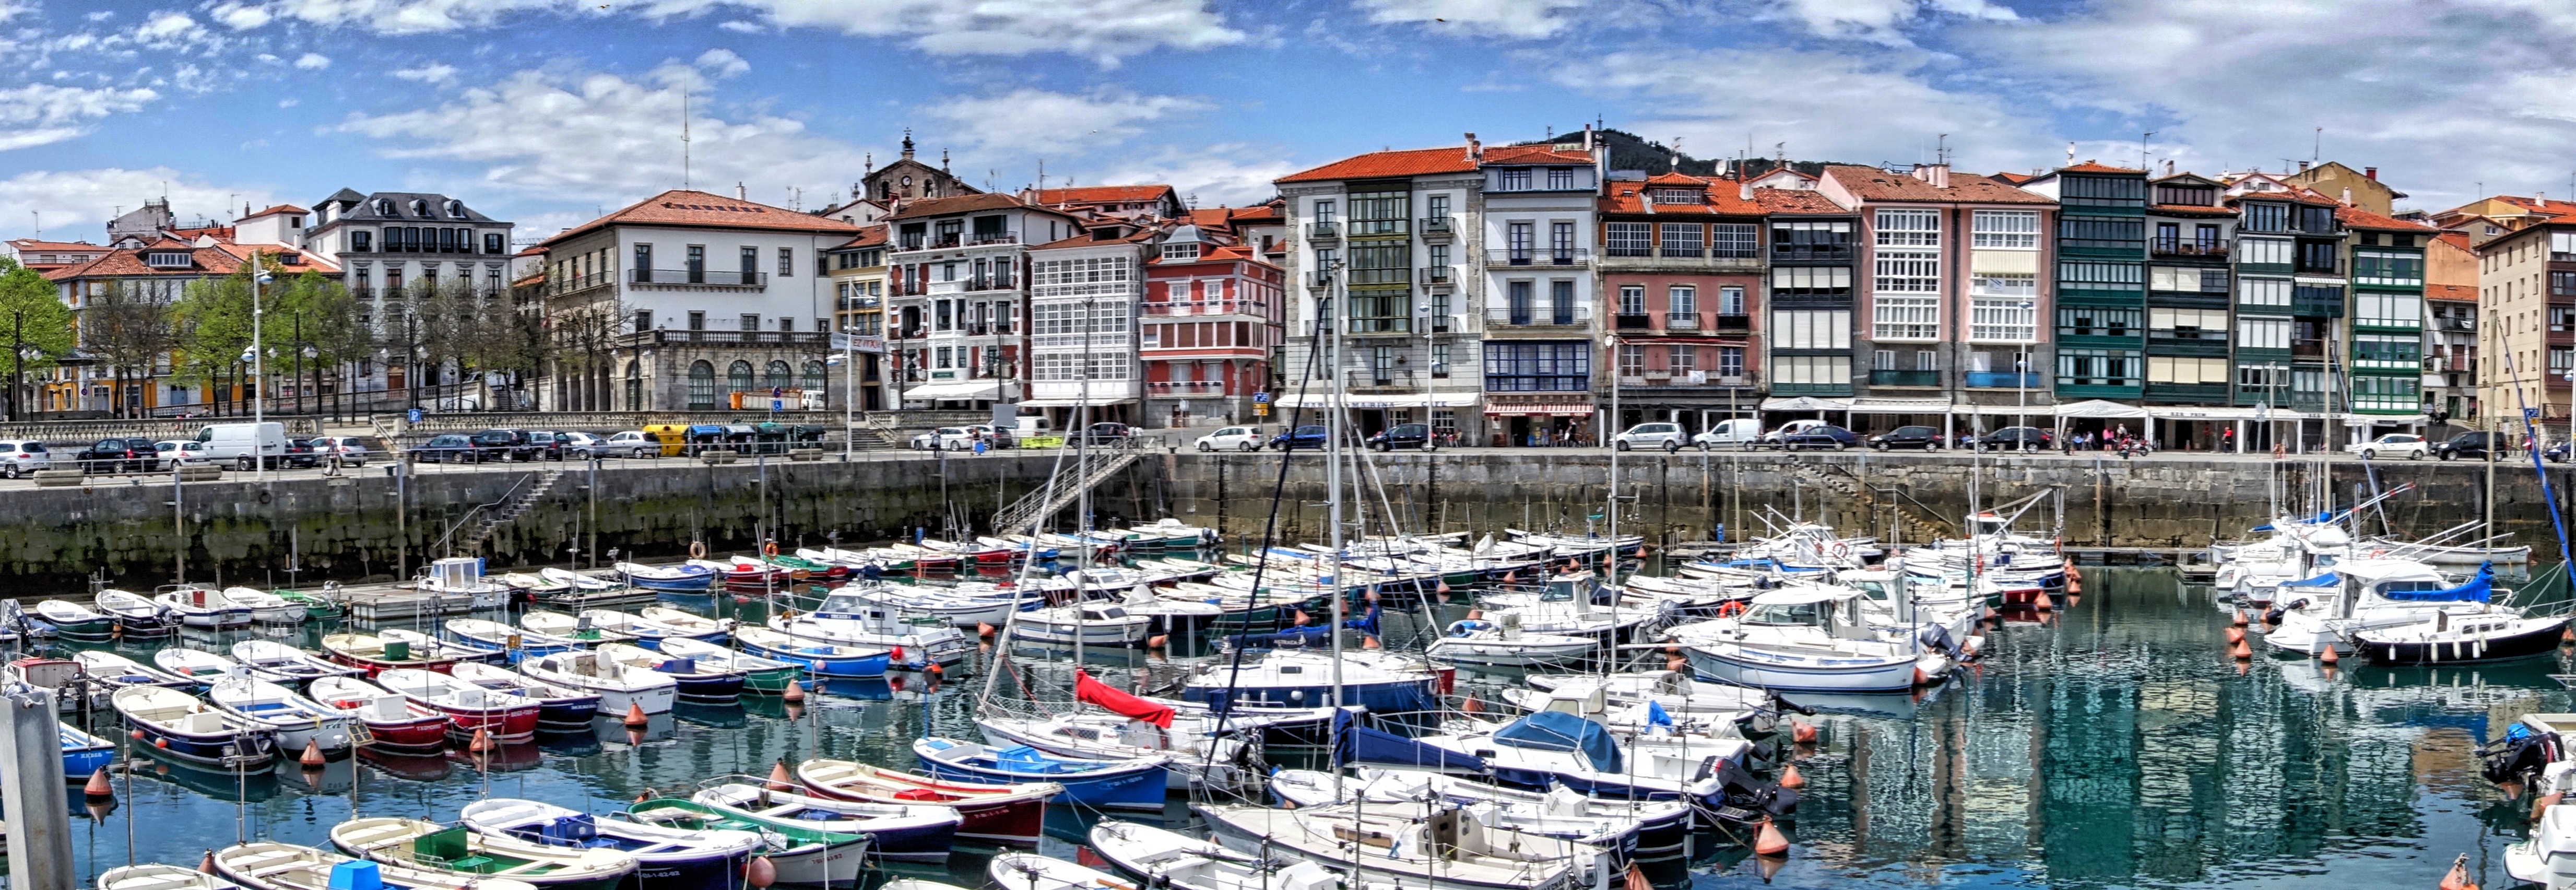
dock, boat, town, canal, cityscape, vehicle, harbor, harbour, marina, port, waterway, nautical, boats, ships, vessels, yachts, sailboats, sailing ships, lekeitio